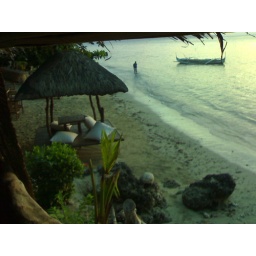
taken at kit\'s beach house in calatagan